Battle for Terra

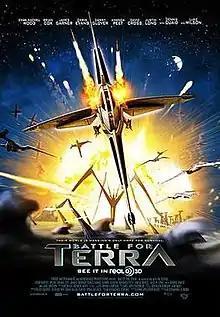
Theatrical release poster

Battle for Terra, originally screened as Terra, is a 2007 American animated action-adventure science fiction film, based on the short film "Terra", about a race of beings on a peaceful alien planet who face destruction from colonization by the displaced remainder of the human race. The film was directed by Aristomenis Tsirbas who conceived it as a hard-edged live action feature with photo-real Computer-Generated Imagery (CGI) environments. The close collaboration with producing partner and investor Snoot Entertainment redirected the project to become fully animated and appeal to younger audiences. The film features the voices of Evan Rachel Wood, Luke Wilson, Brian Cox and James Garner (In his last major film role before his death) among others.